Winchester Medical College

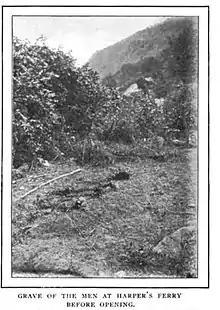
Original burial site of Oliver Brown and seven others killed at Harpers Ferry.

McGuire, 20 years later, would restart the medical school as the Winchester Medical College, incorporated March 11, 1847. The state Legislature loaned it $5,000, and later accepted ownership of the college as repayment for the loan. The college built a red brick building at the northwest corner of Boscawen and Stewart streets, near Mason's and McGuire's homes. It had an operating amphitheater with a large dome for light (daylight), two lecture halls, a dissecting room on the third floor, and a chemical laboratory, as well as a museum-library and offices. It graduated 72 students before it closed in 1861, soon to become a hospital, when Virginia seceded and joined the Confederacy, at the beginning of the Civil War, and all the students enlisted. Hugh's son, Hunter Holmes McGuire, began his medical studies there.